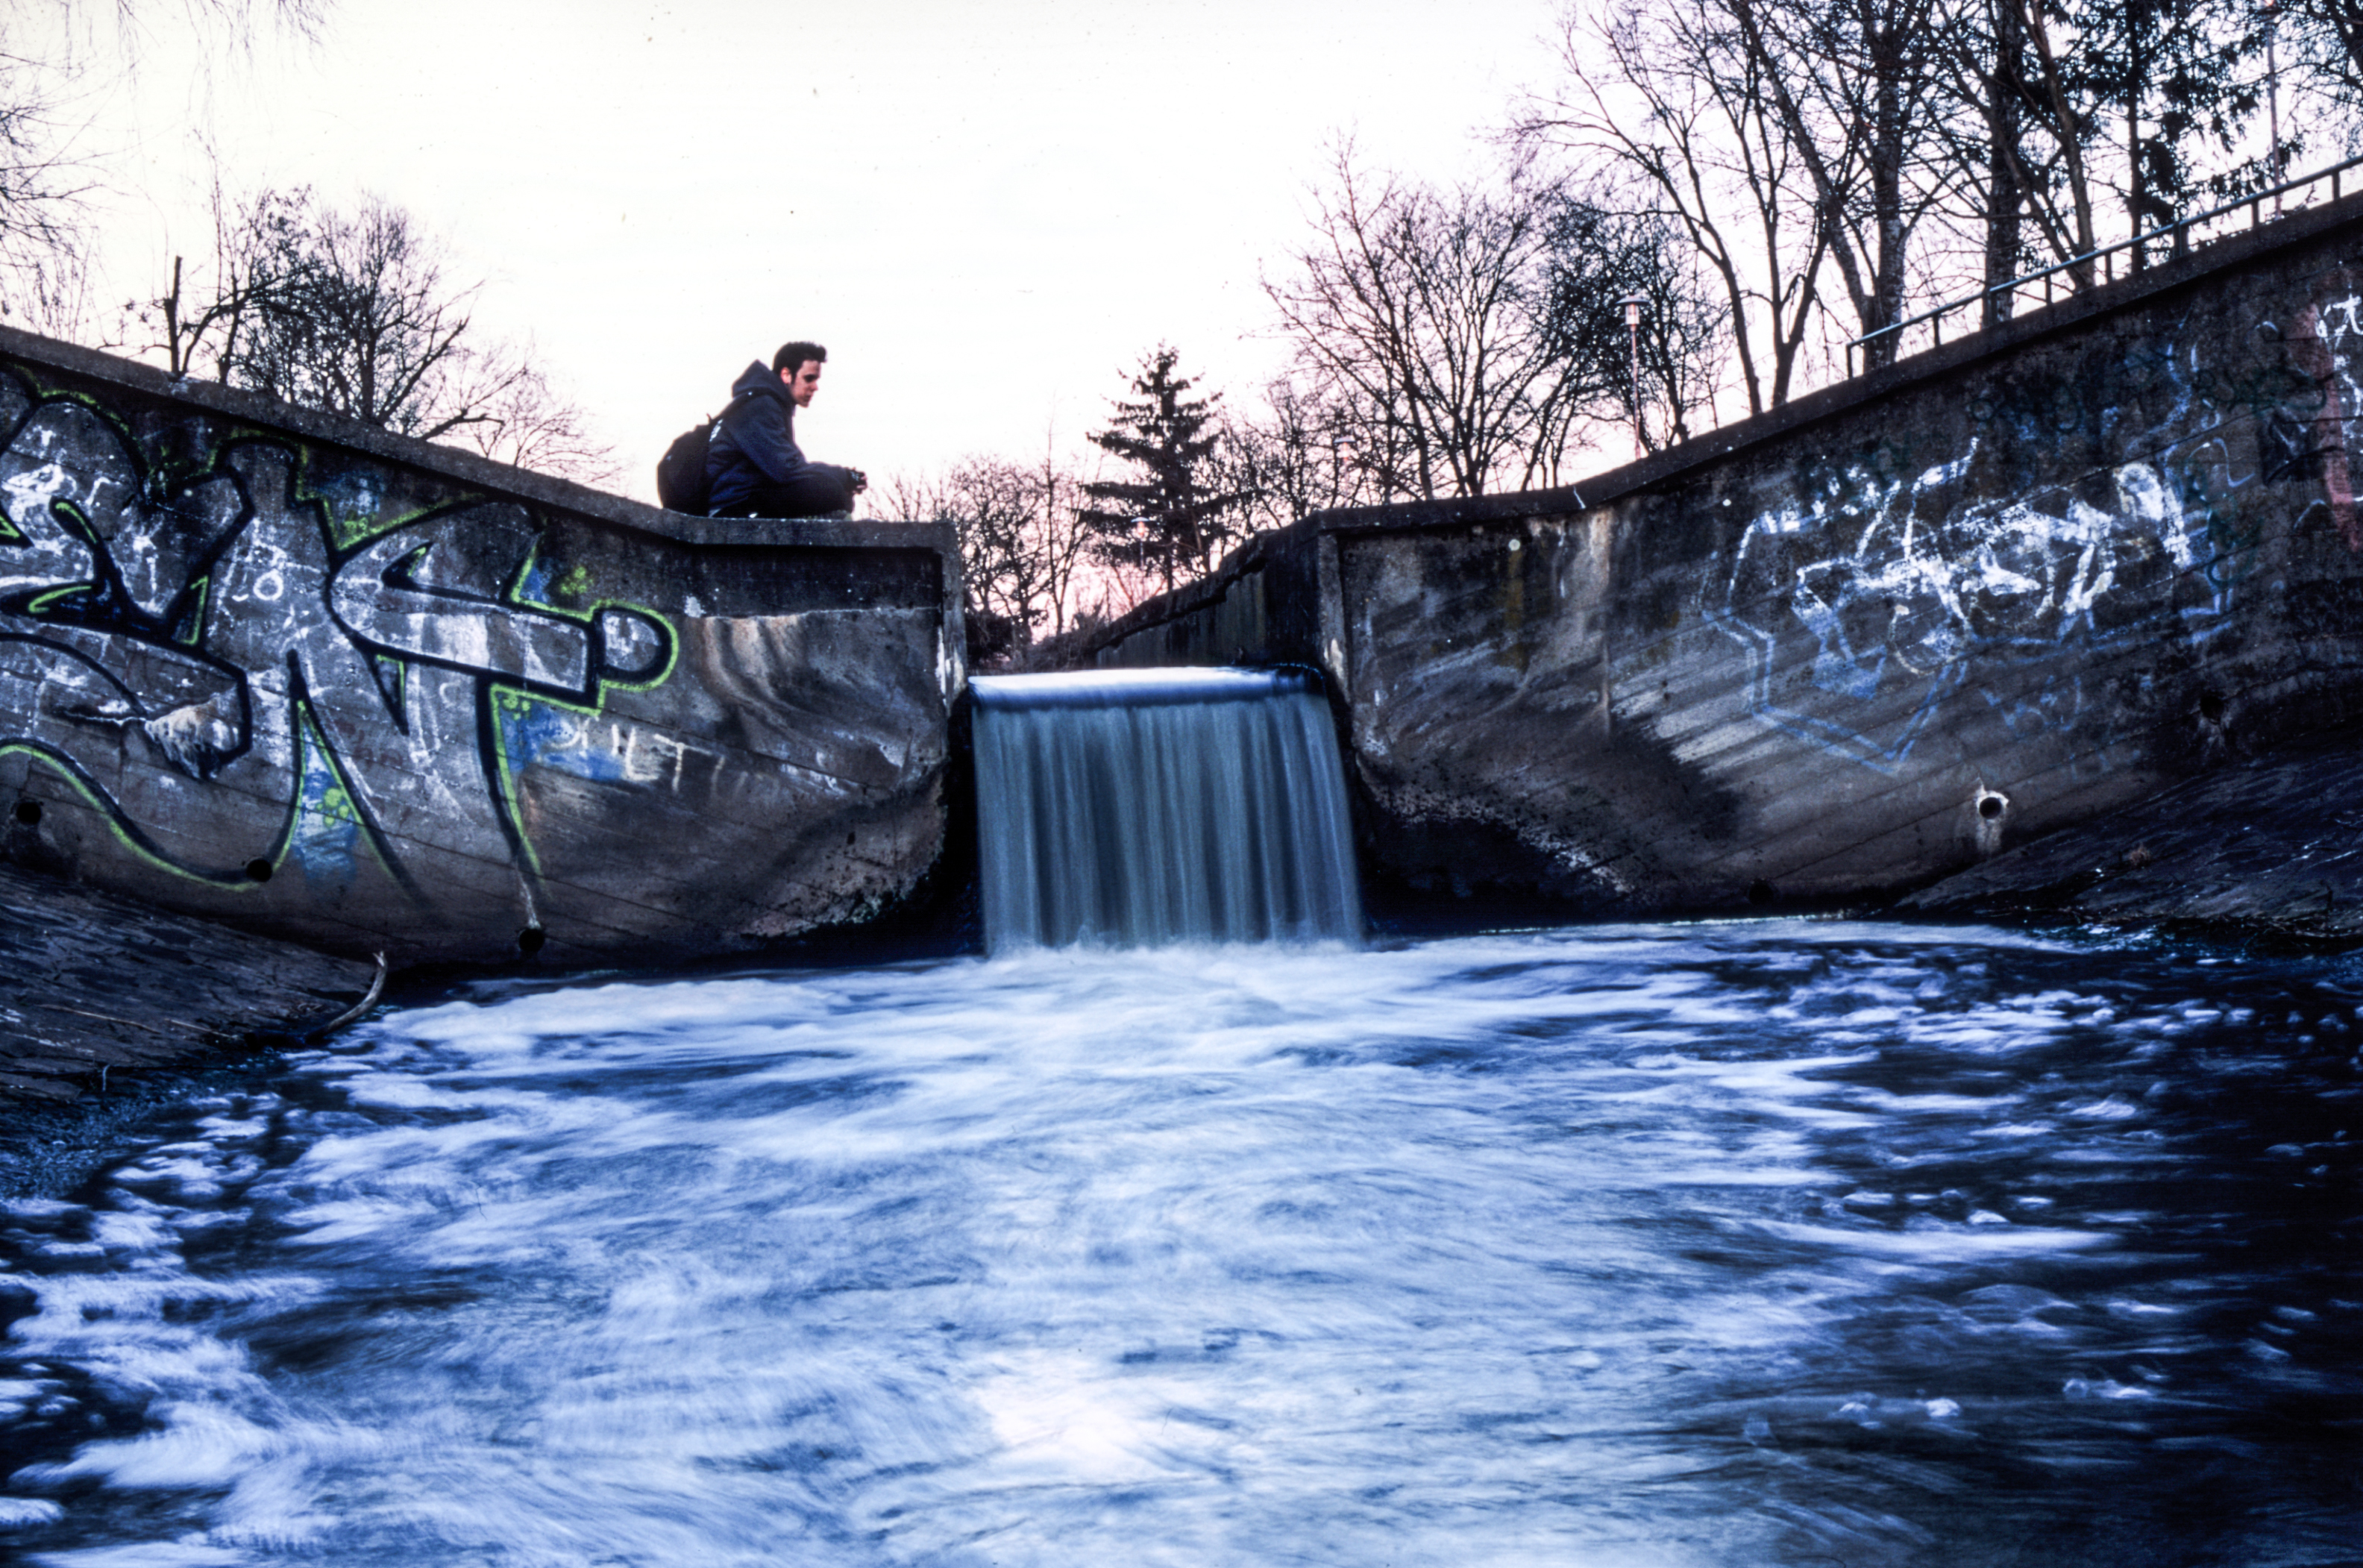
water, waterfall, winter, boat, wave, river, film, vehicle, canon, rapid, waterway, son, slide, agfa, iso100, emotions, 1740, wayward, patak, precisa, rkos, water feature